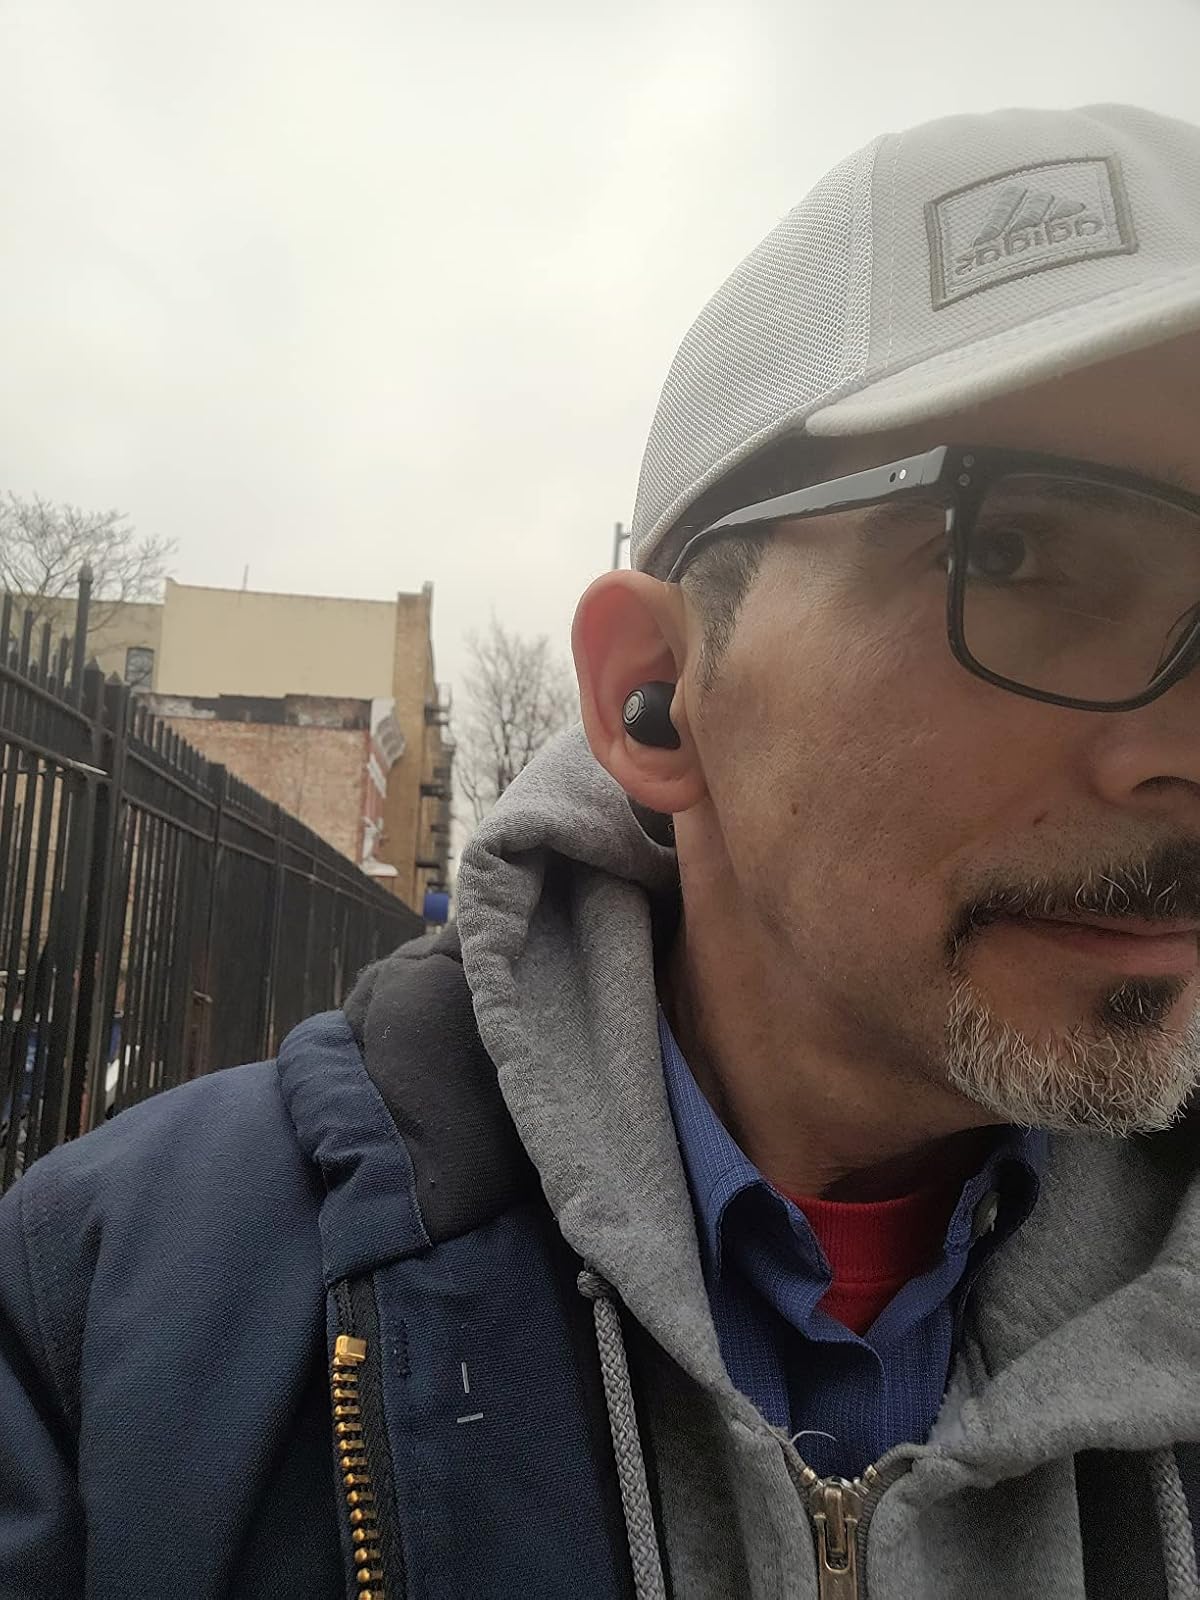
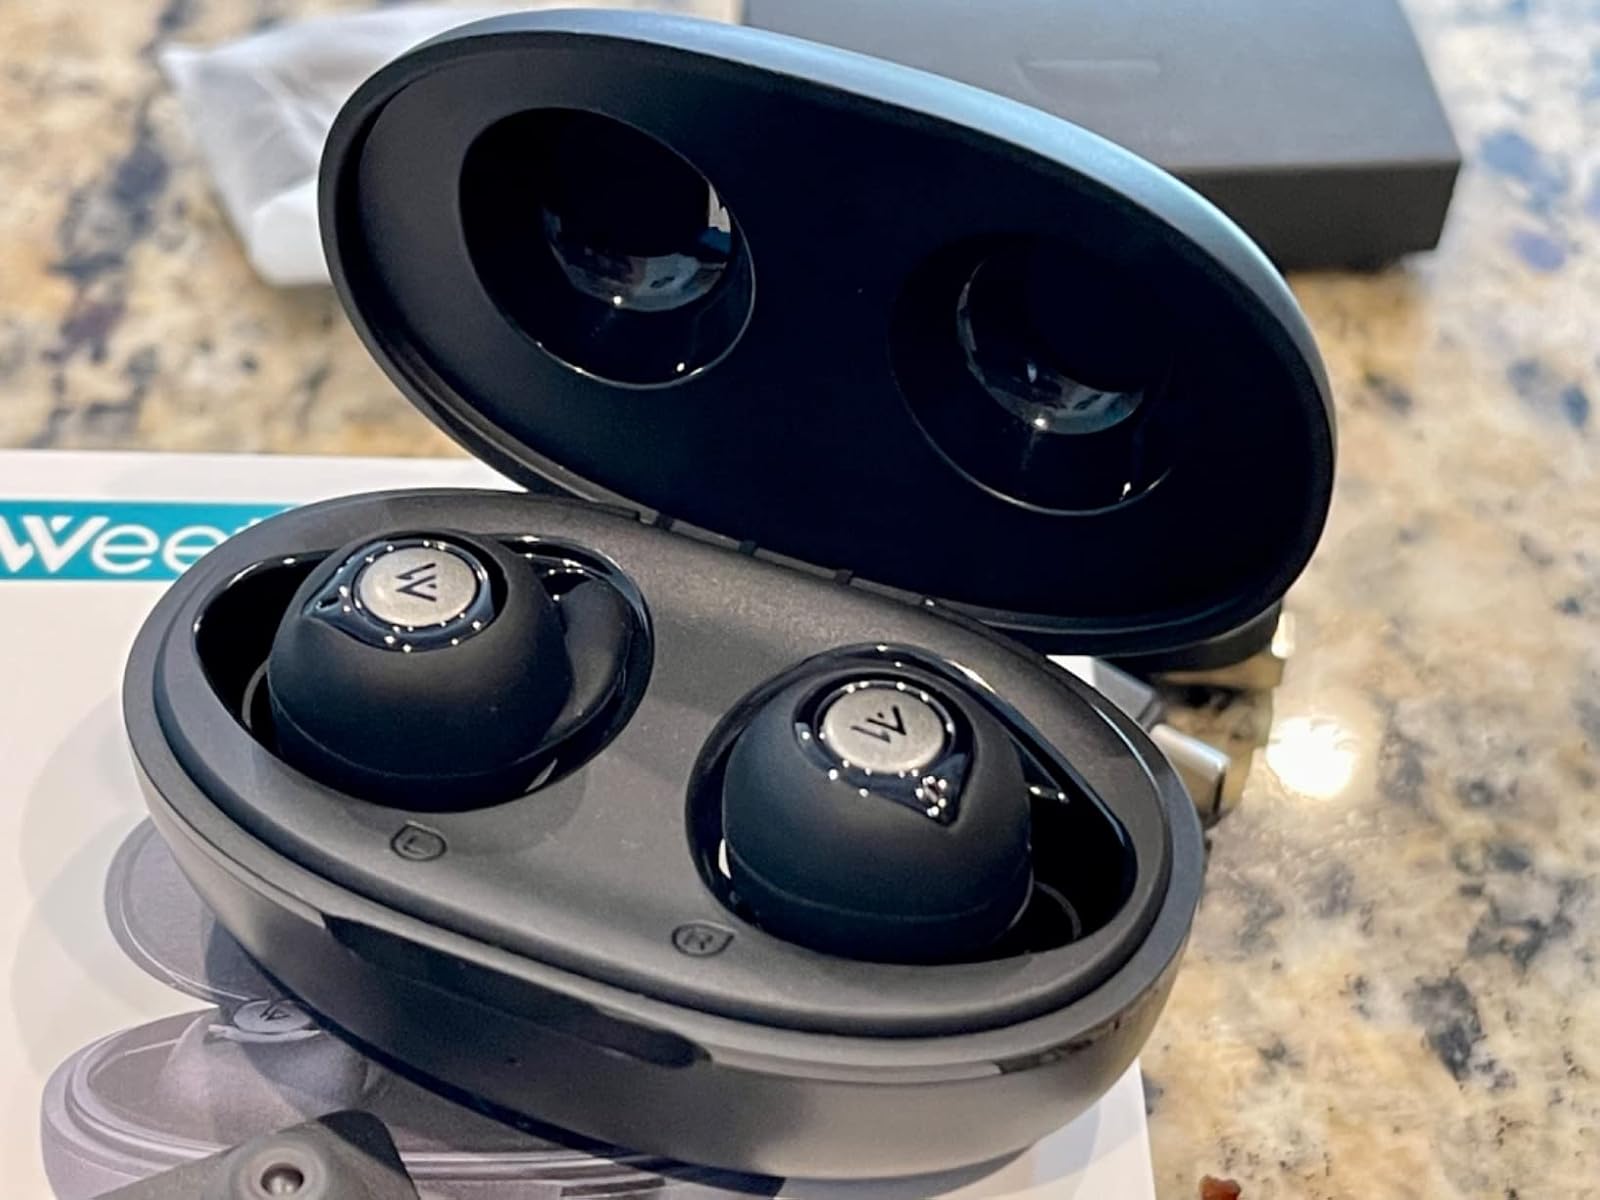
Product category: earbuds
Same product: yes